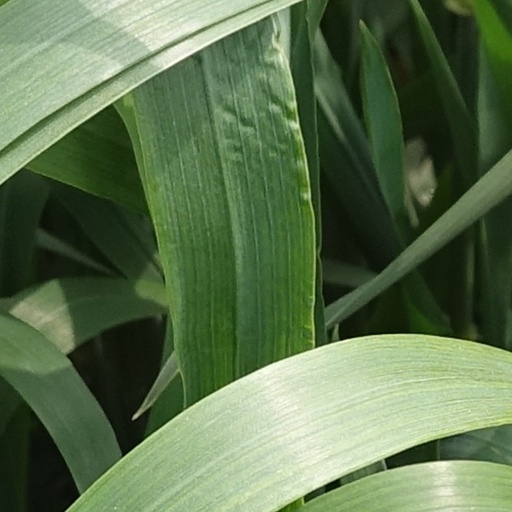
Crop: wheat